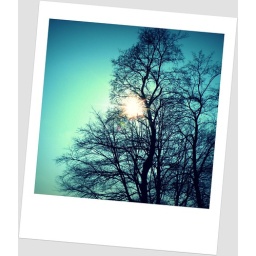
if you hadn't noticed this is the same tree featured in &amp;quot;under skies&amp;quot; only in this picture the sky was blue.